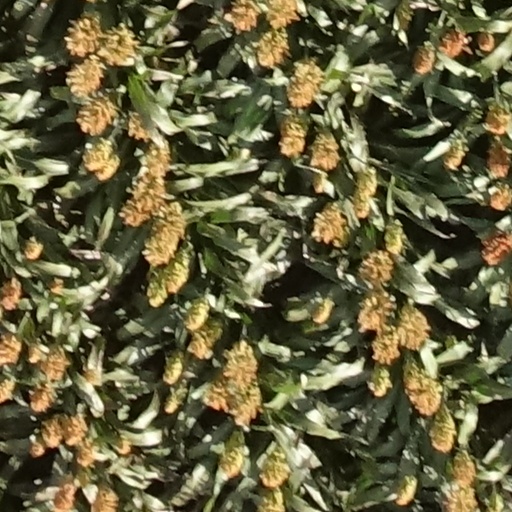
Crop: sorghum